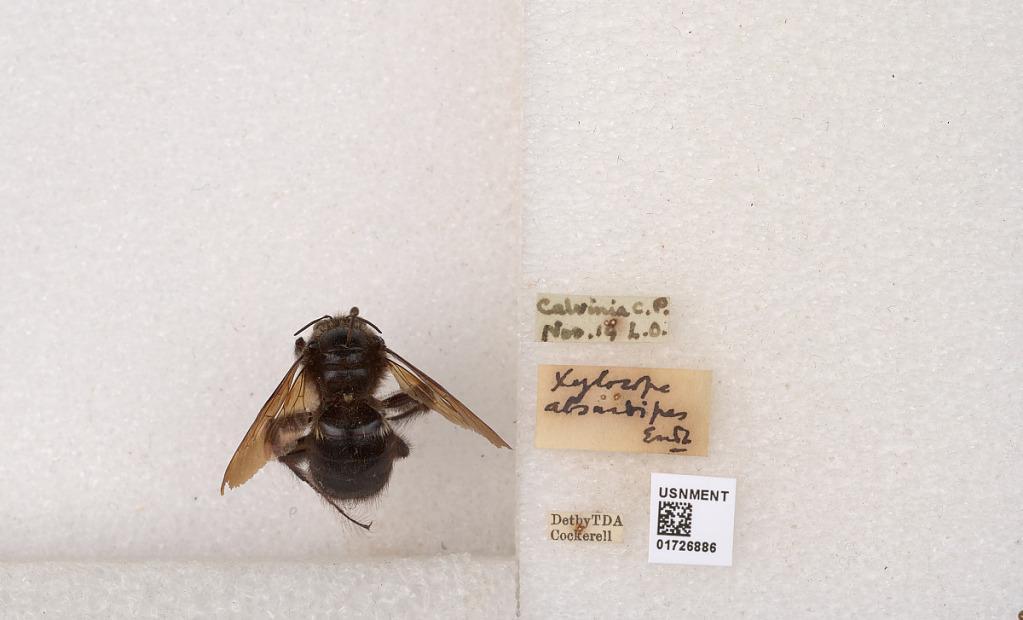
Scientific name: Xylocopa (Xylomelissa) io Vachal
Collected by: T. Cockerell
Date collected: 1919-11-1
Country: South Africa
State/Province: Northern Cape
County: Namakwa
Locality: Calvinia, C. P. L. O.